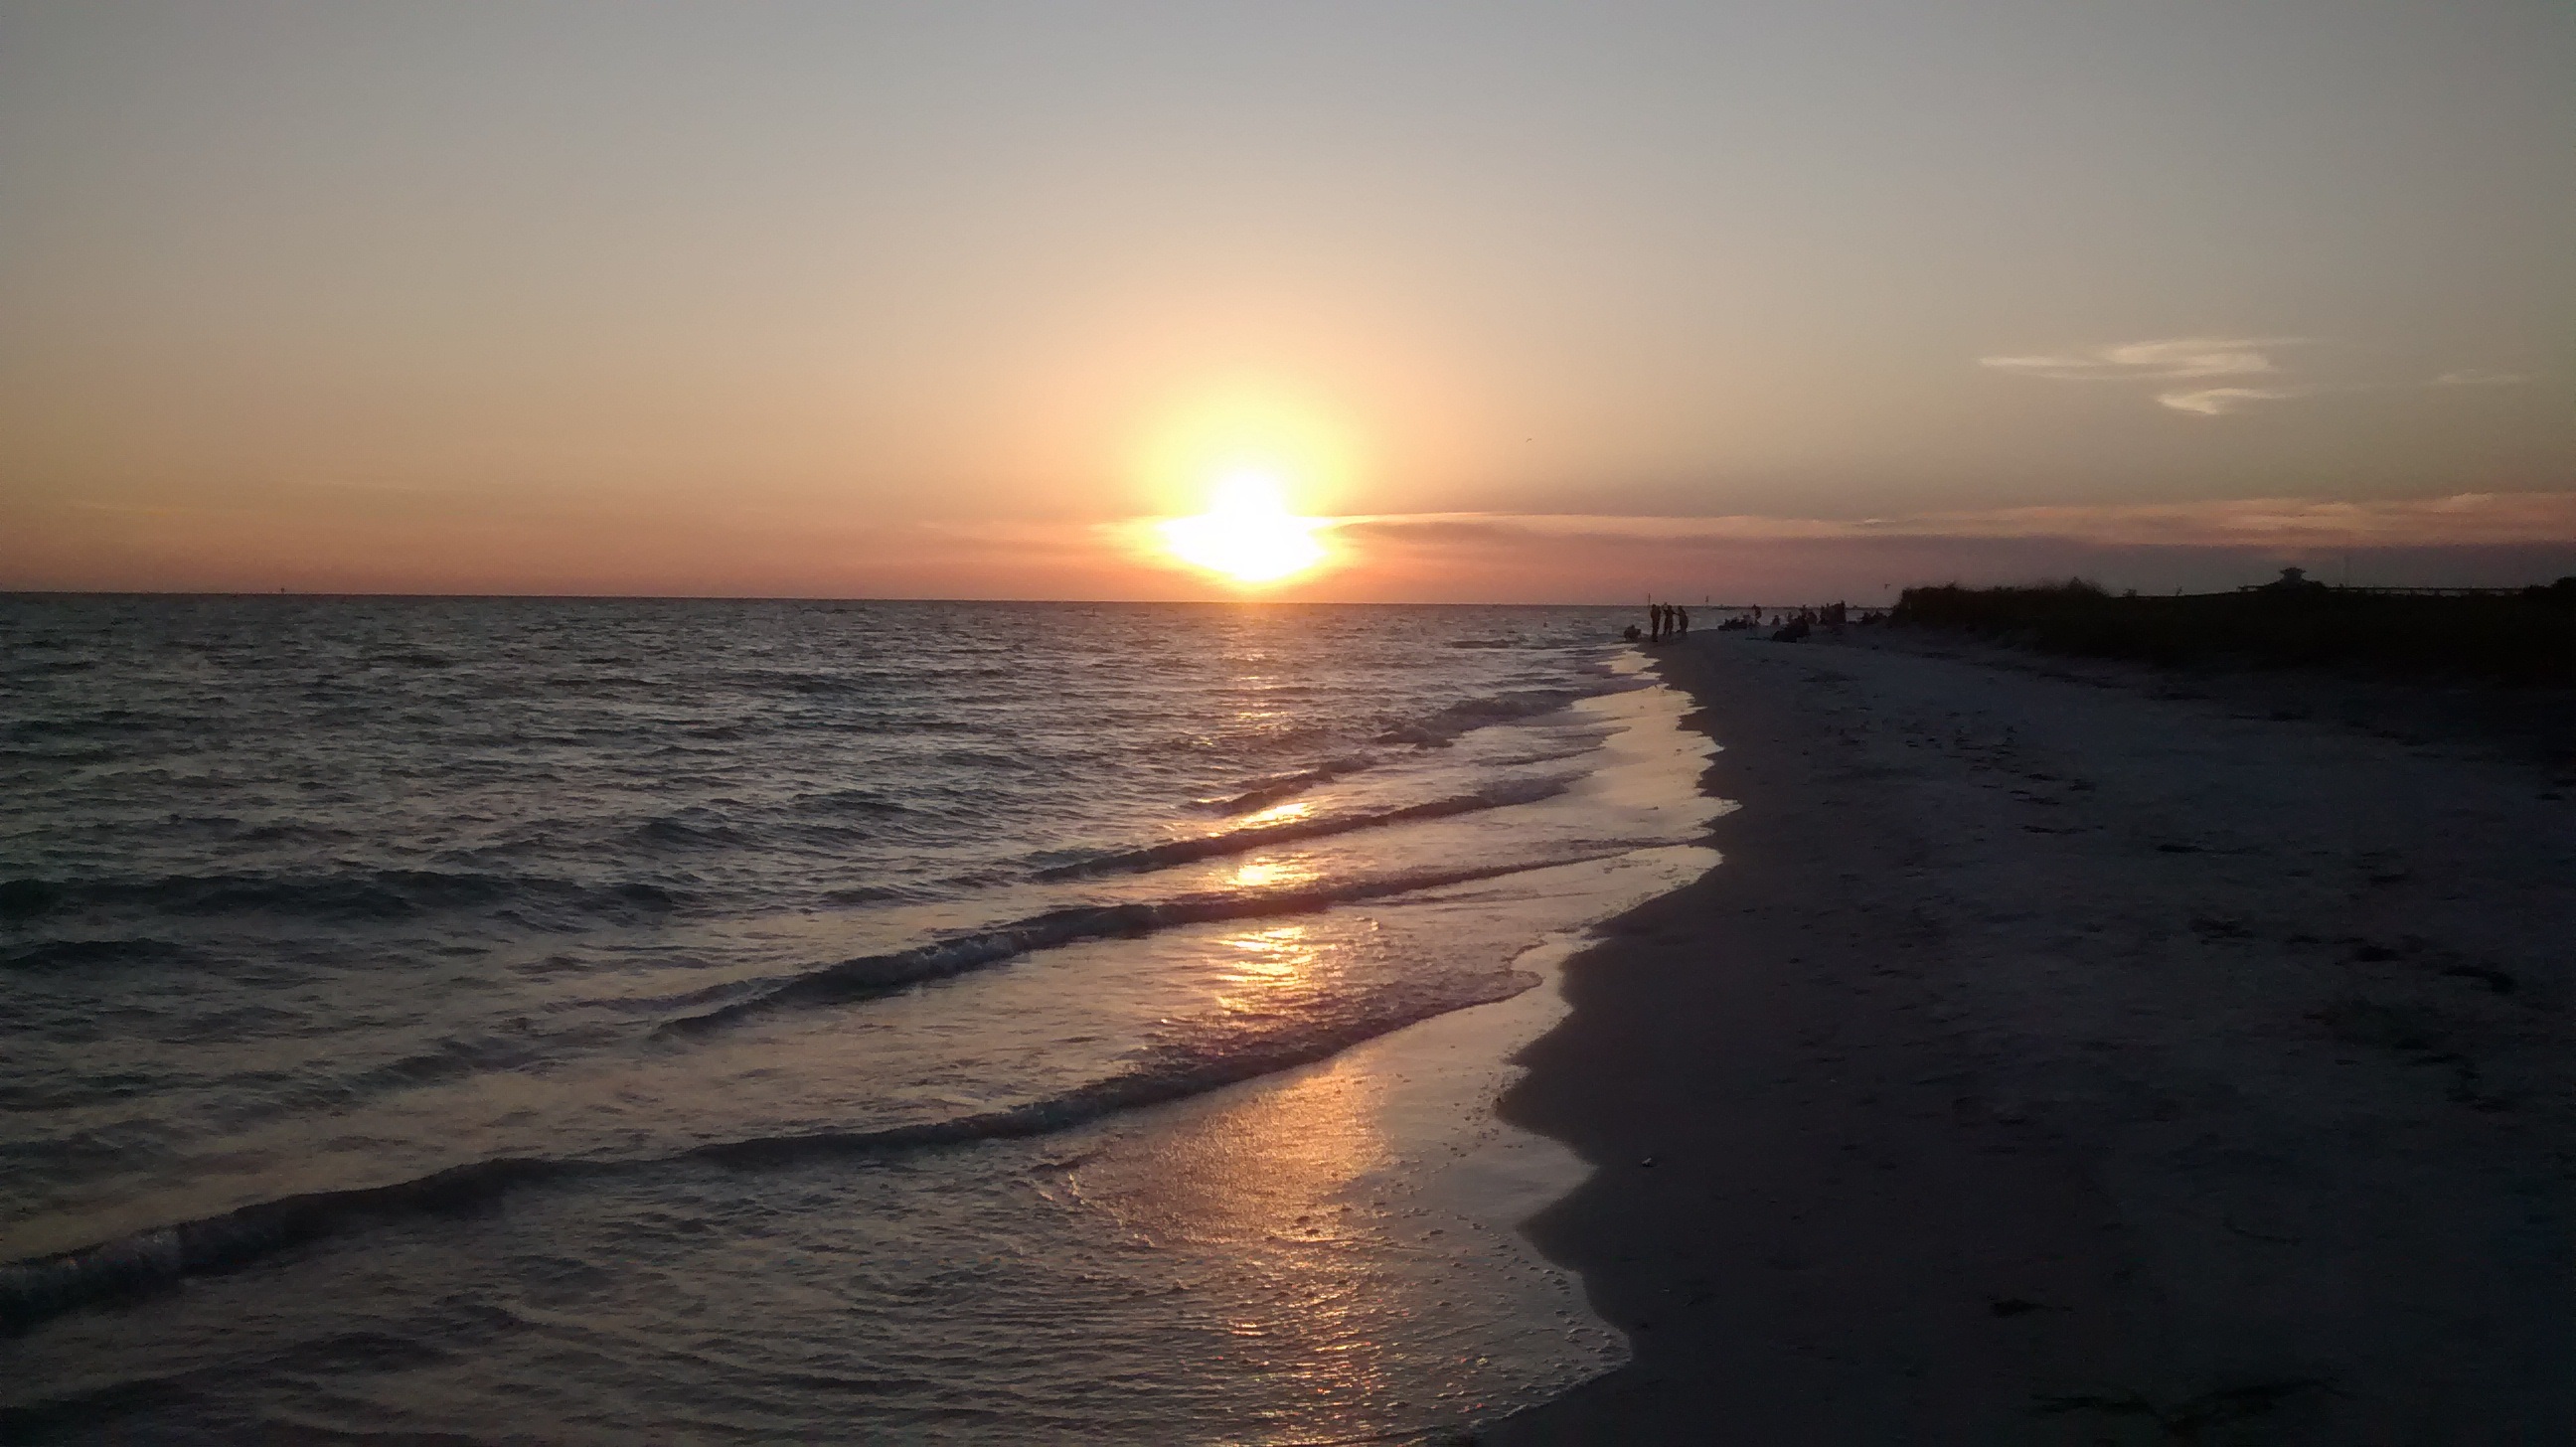
beach, landscape, sea, coast, water, nature, sand, ocean, horizon, sky, sun, sunrise, sunset, sunlight, morning, shore, wave, dawn, summer, vacation, travel, dusk, evening, reflection, tropical, island, afterglow, wind wave